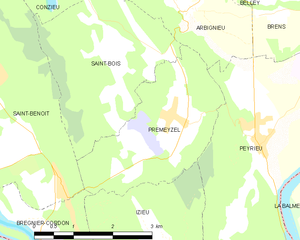
Carte des communes françaises: Prémeyzel